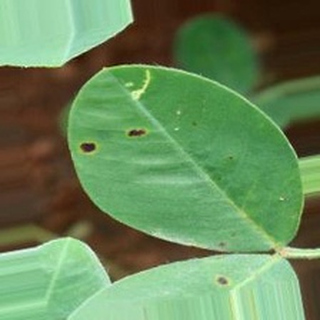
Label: groundnut_early_leaf_spot